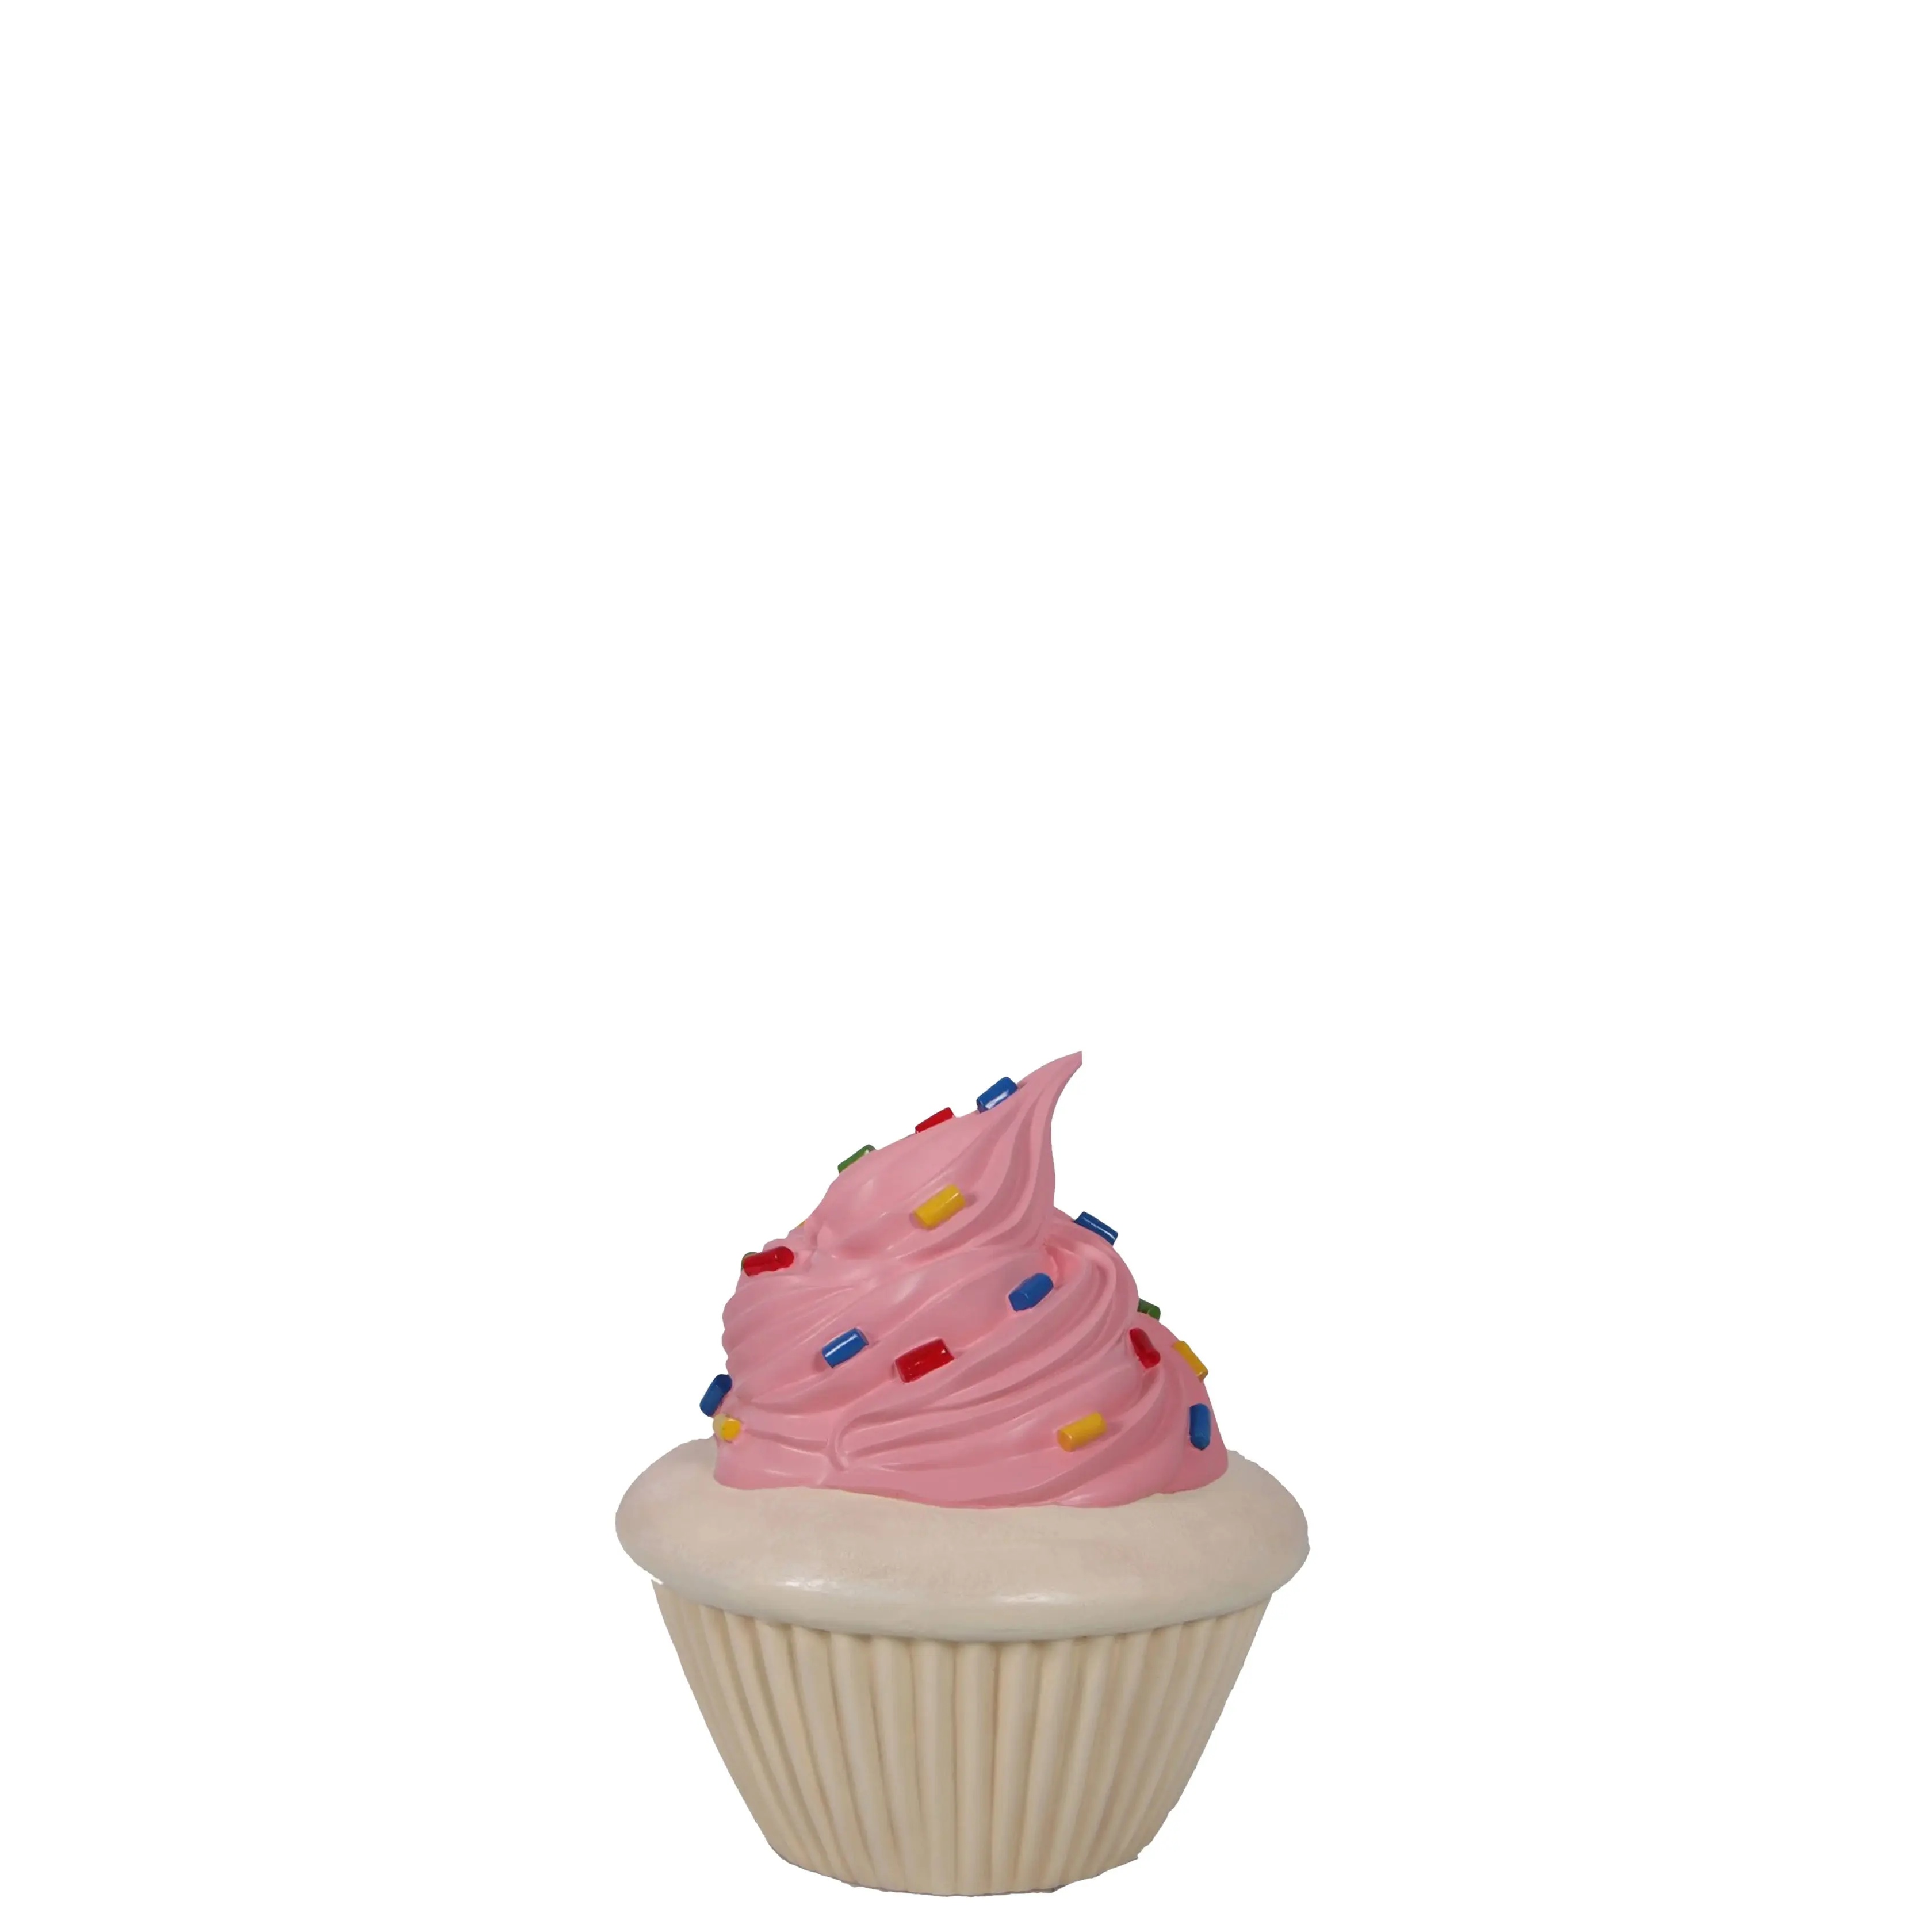
Pink Vanilla Cupcake Statue With Sprinkles
Brand: R0317PW-170073-H
Size: 21 x 21 x 24 H" Weight: 10 lbs. Select Weekday Rate for events Monday-Thursday. Select Weekend Rate for events Friday-Sunday. Price shown is pick up price only. Delivery options available up to 70miles. View "Delivery/Pick up" tab for qualifications and requirements. Rent a variety of LM Prop Rentals Life Size Statues for your next event! Themed props of all shapes and sizes for every party!
Category: Arts & Entertainment > Party & Celebration > Party Supplies > Party Supply Kits